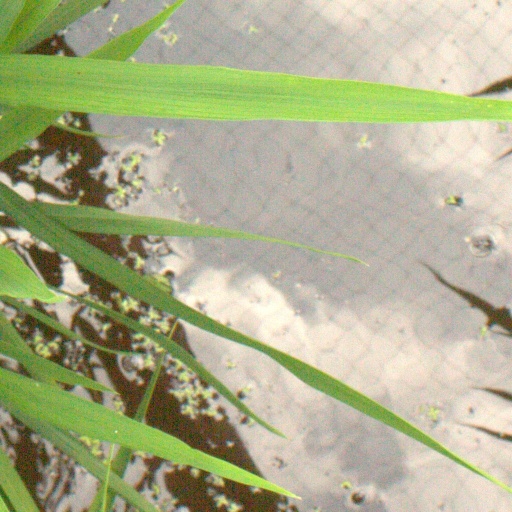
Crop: rice